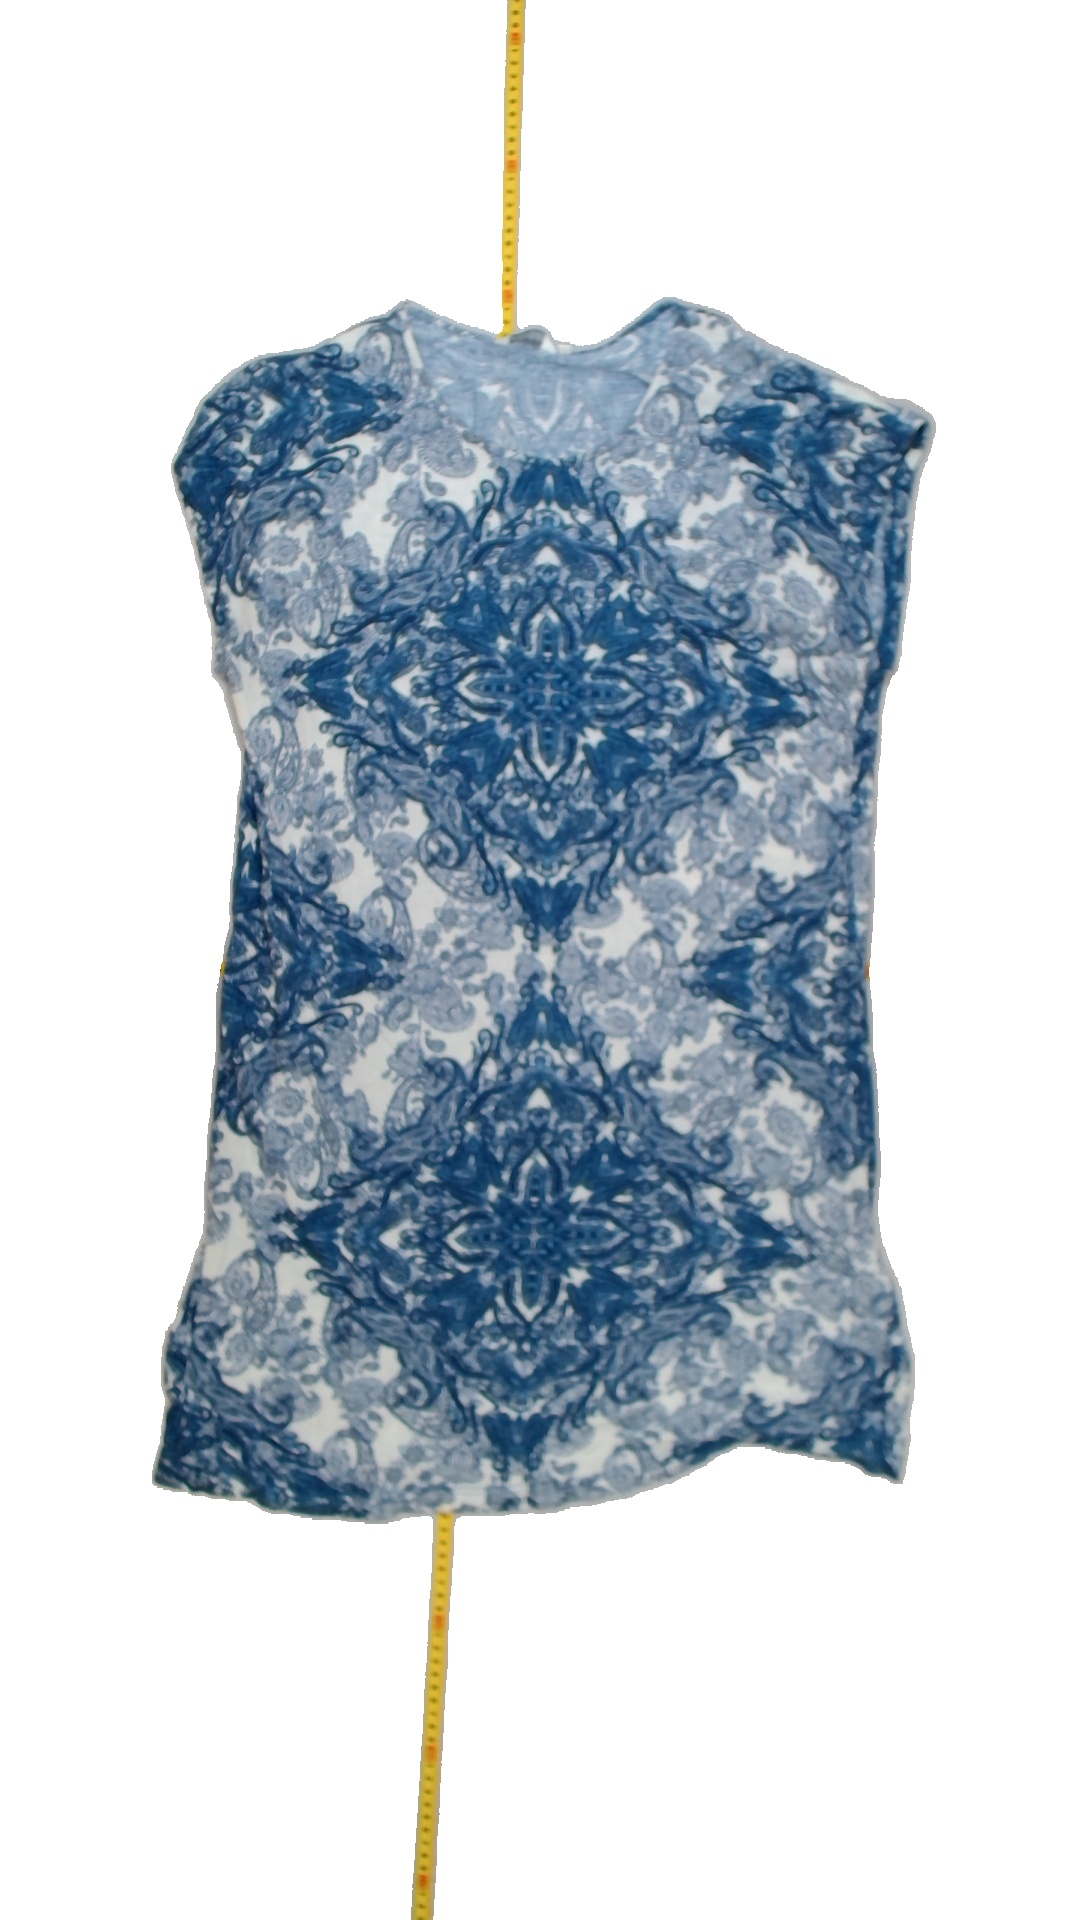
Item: Tunic (Ladies)
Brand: Indiska
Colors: Blue, White
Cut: Regular, C-collar
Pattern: Floral print
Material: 100%viscose
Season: All
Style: No trend
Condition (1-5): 4
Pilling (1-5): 4
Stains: No
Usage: Export
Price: <50